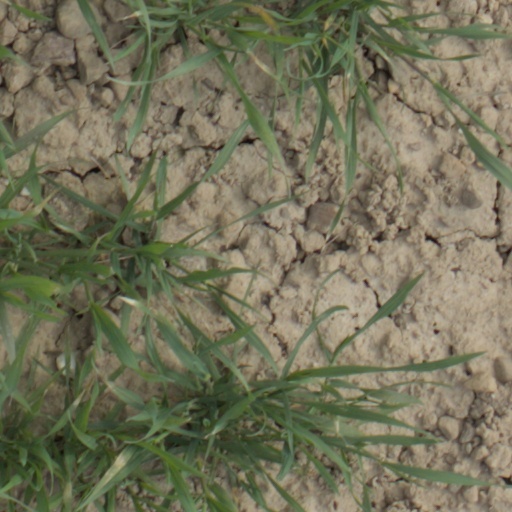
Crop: wheat